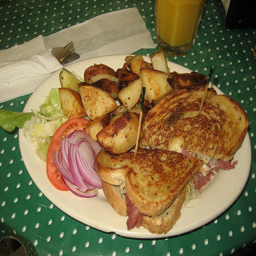
A food entree is shown with sides on a plate.
A pastrami sandwich, potatoes and salad lunch on a plate.
A plate with a Ruben sandwich, potatoes, and toppings.
On this plate there is a sandwich, diced potatoes, lettuce, tomatoes, and onions.
A sandwich with home fried potatoes, lettuce, tomato and onion.